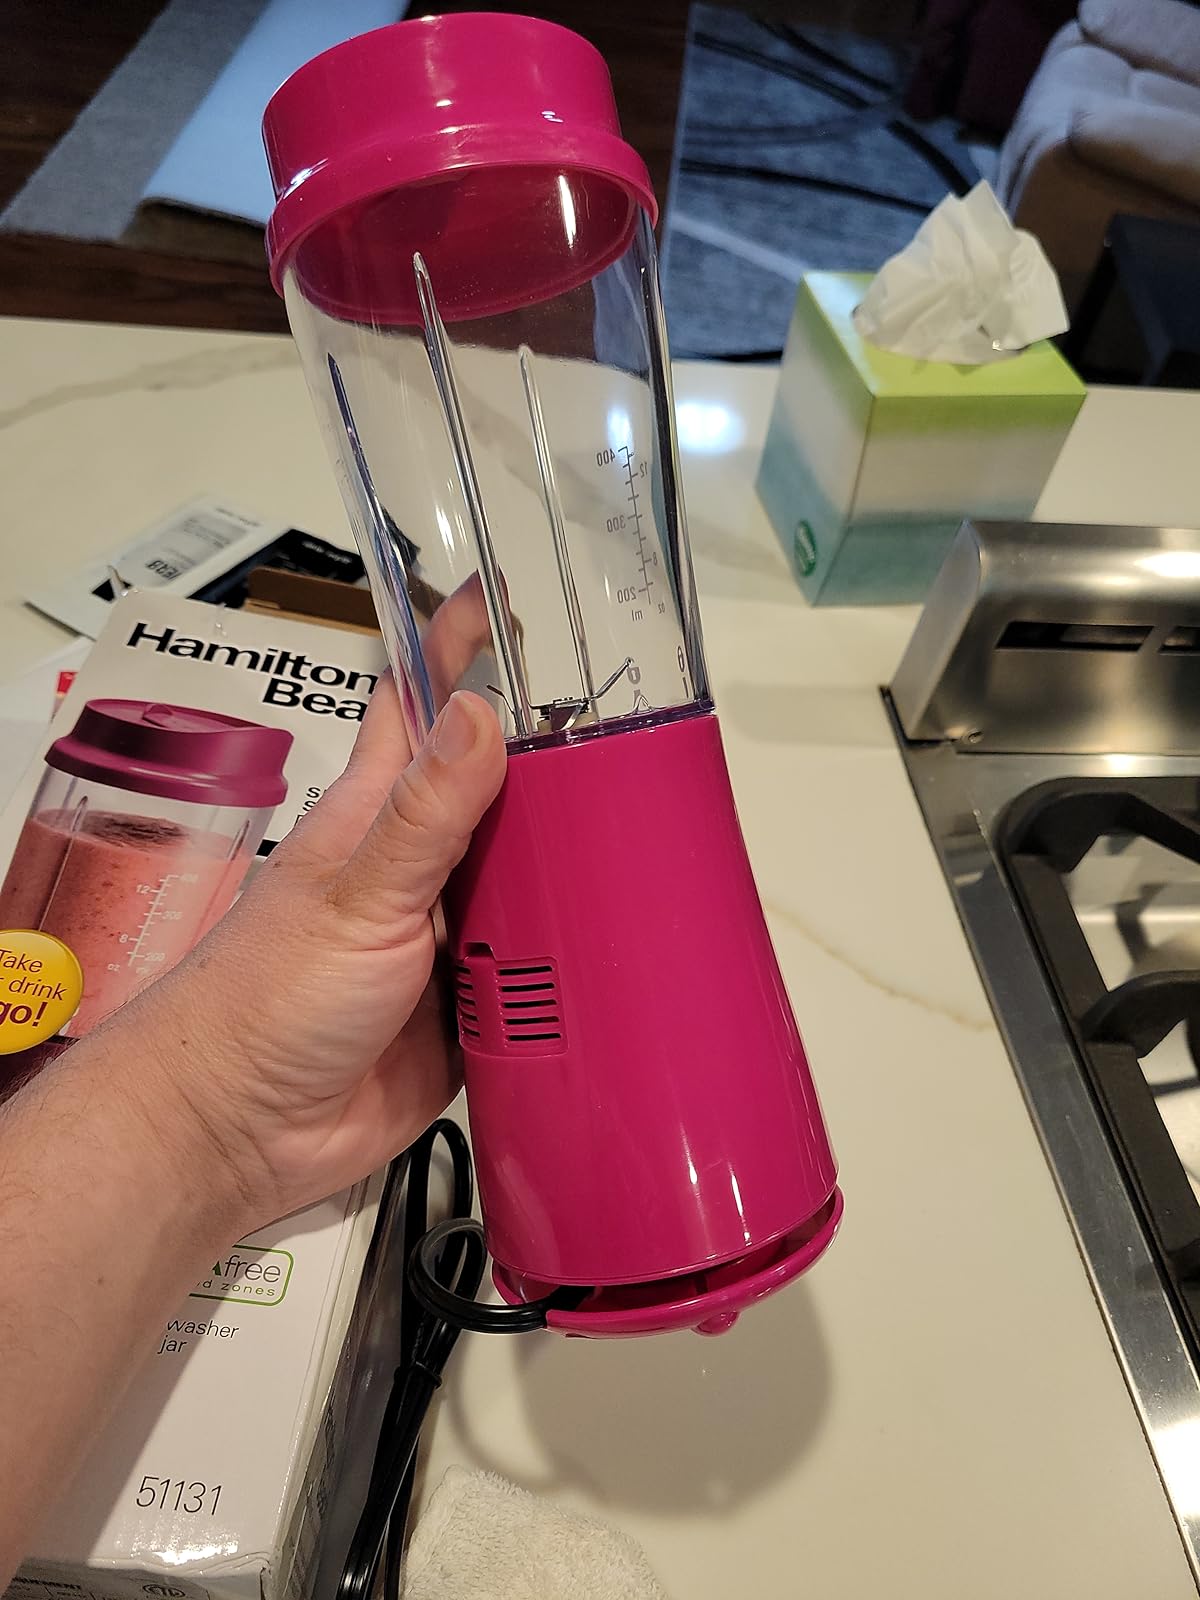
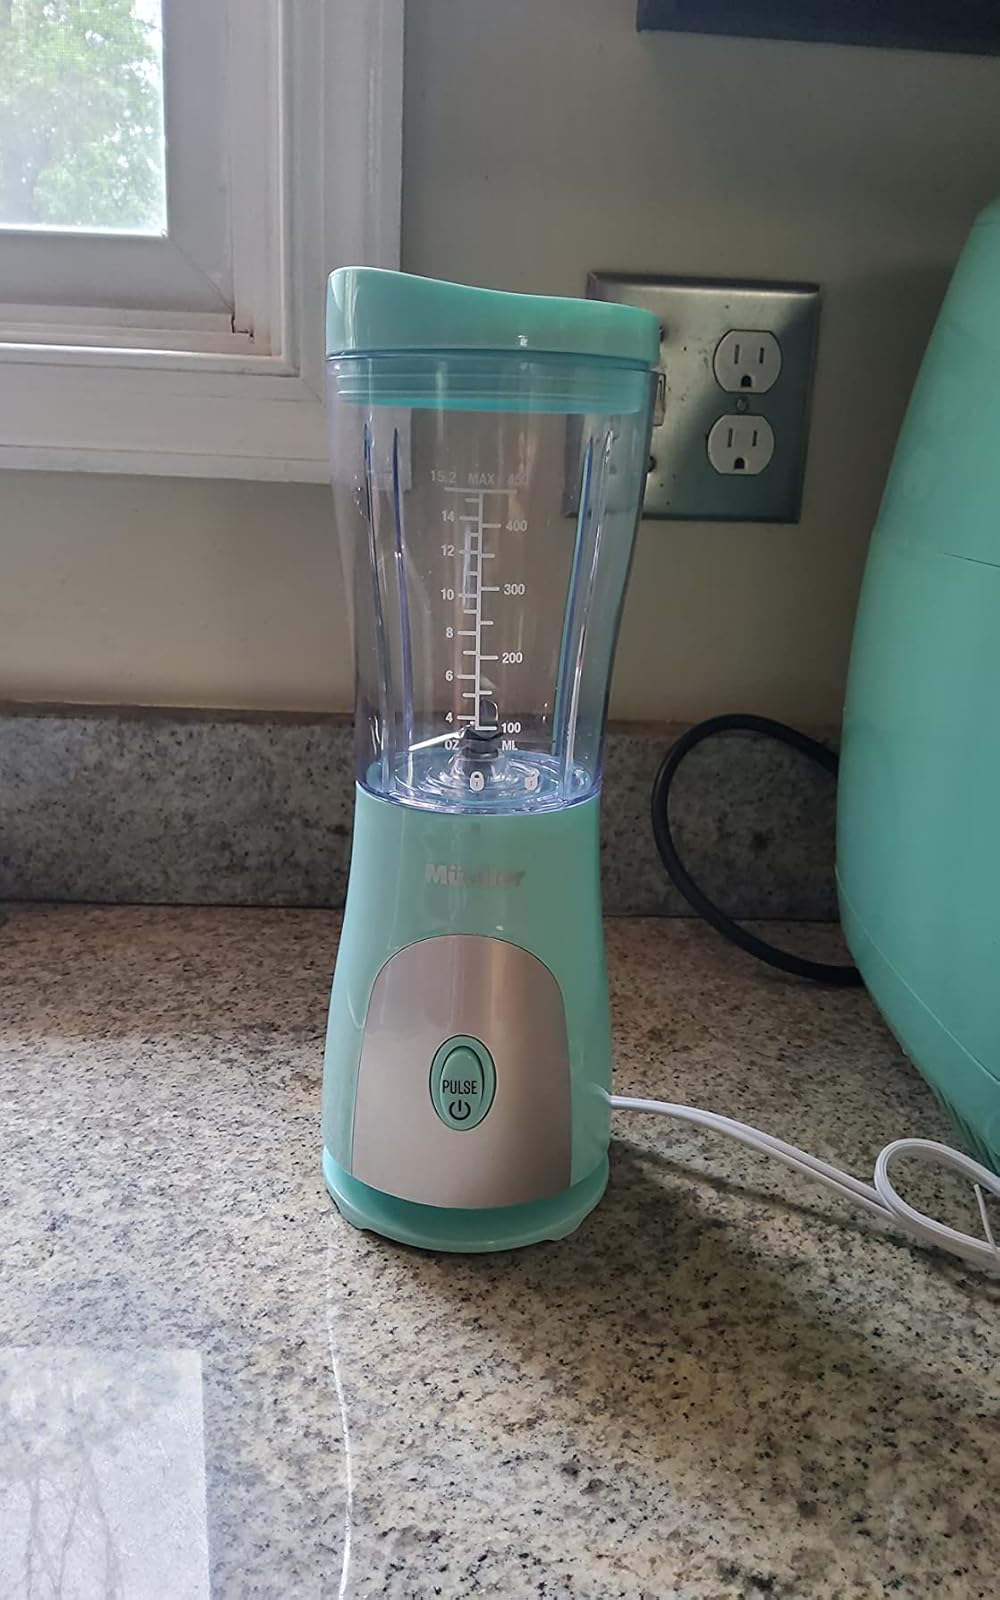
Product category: items_blender
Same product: no